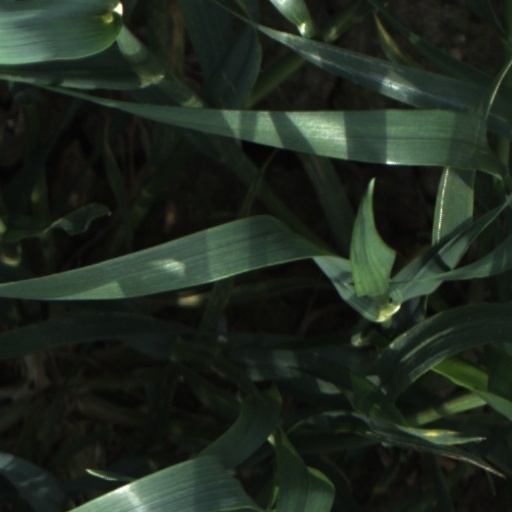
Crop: wheat